Cinzia Zuffada

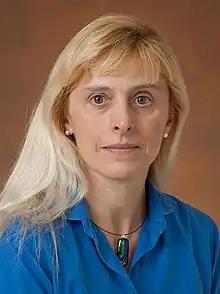
Official photograph of Zuffada at the Jet Propulsion Laboratory, circa 2019

Cinzia Zuffada (born 1956) is an Italian-American engineer who is the Associate Chief Scientist at the Jet Propulsion Laboratory. Her role considers the strategic planning of scientific programs for JPL and the development of reflectometry technologies for Global navigation satellite systems. She is the chair of the Board of the Italian Scientists & Scholars in North America Foundation.